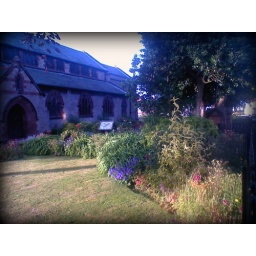
St John The Baptist church in Old Colwyn.Taken with my 2mgp 3Skypehone mobile phone camera 16th June 2008.